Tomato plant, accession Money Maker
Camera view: horizontal (90 deg, fisheye); turntable rotation: 210 degrees
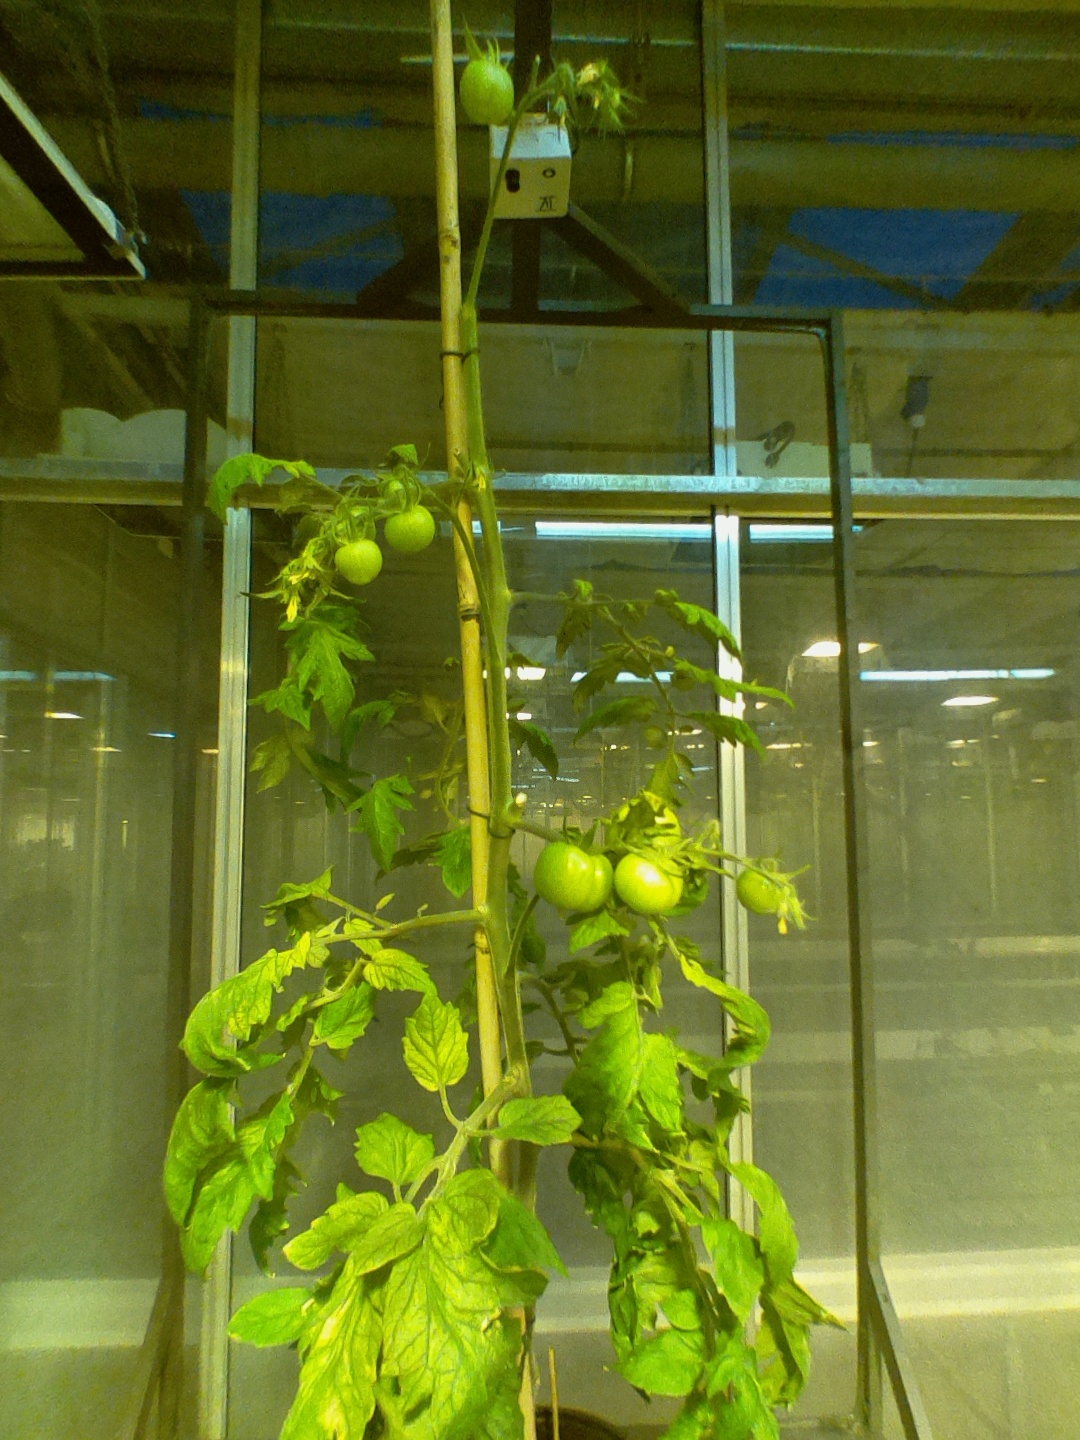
BBCH growth stage 79: 90% -100% of final fruit size